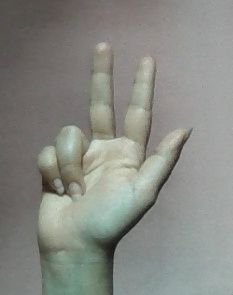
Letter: al